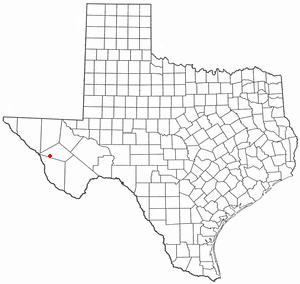
La ville de Valentine est située dans le comté de Jeff Davis, dans l’État du Texas, aux États-Unis. Sa population s’élevait à 134 habitants lors du recensement de 2010, estimée à 125 habitants en 2016.